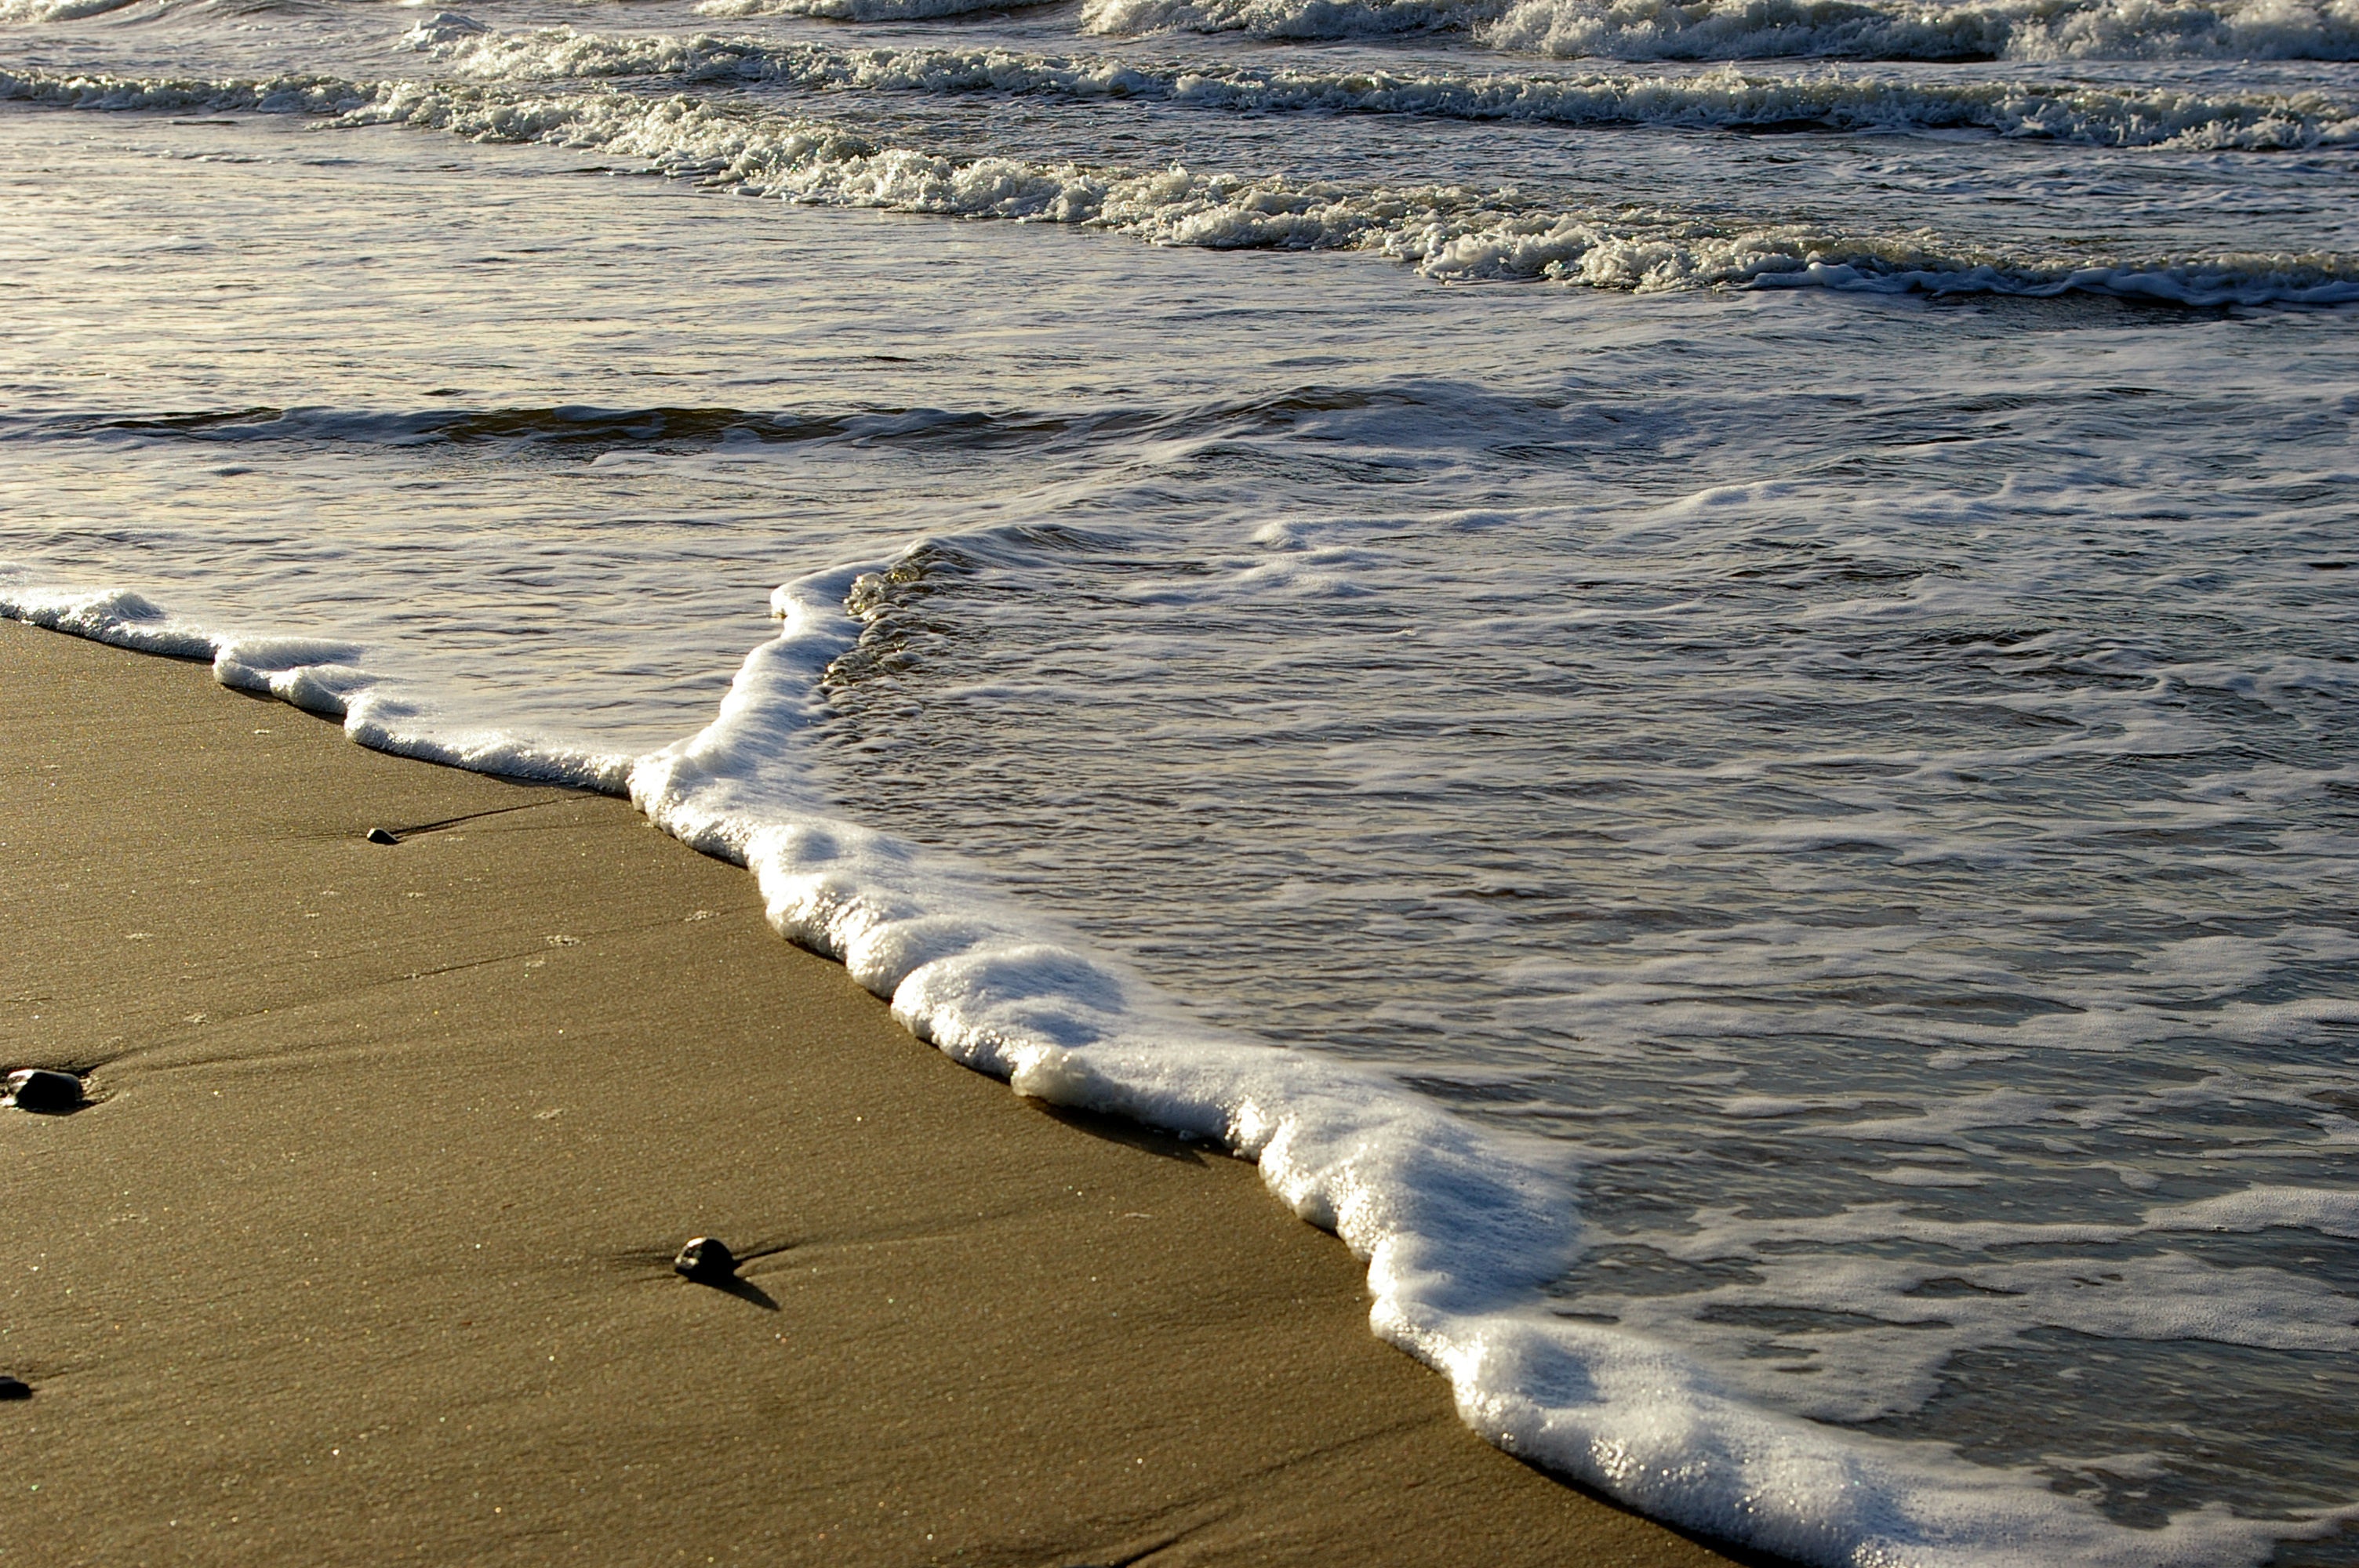
beach, sea, coast, water, sand, ocean, shore, wave, wind, body of water, mudflat, the sound of the waves, wind wave